Tauck

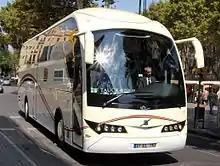
Tauck World Discovery in Barcelona, Spain

Today, Tauck offers over 150 guided journeys to over 70 countries and on all seven continents. Travel categories offered by Tauck include land journeys, European river cruises, small ship ocean cruises, and individual family travel adventures and special events.